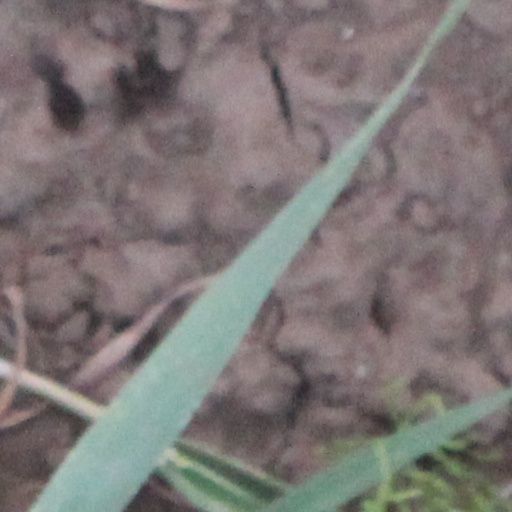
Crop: wheat